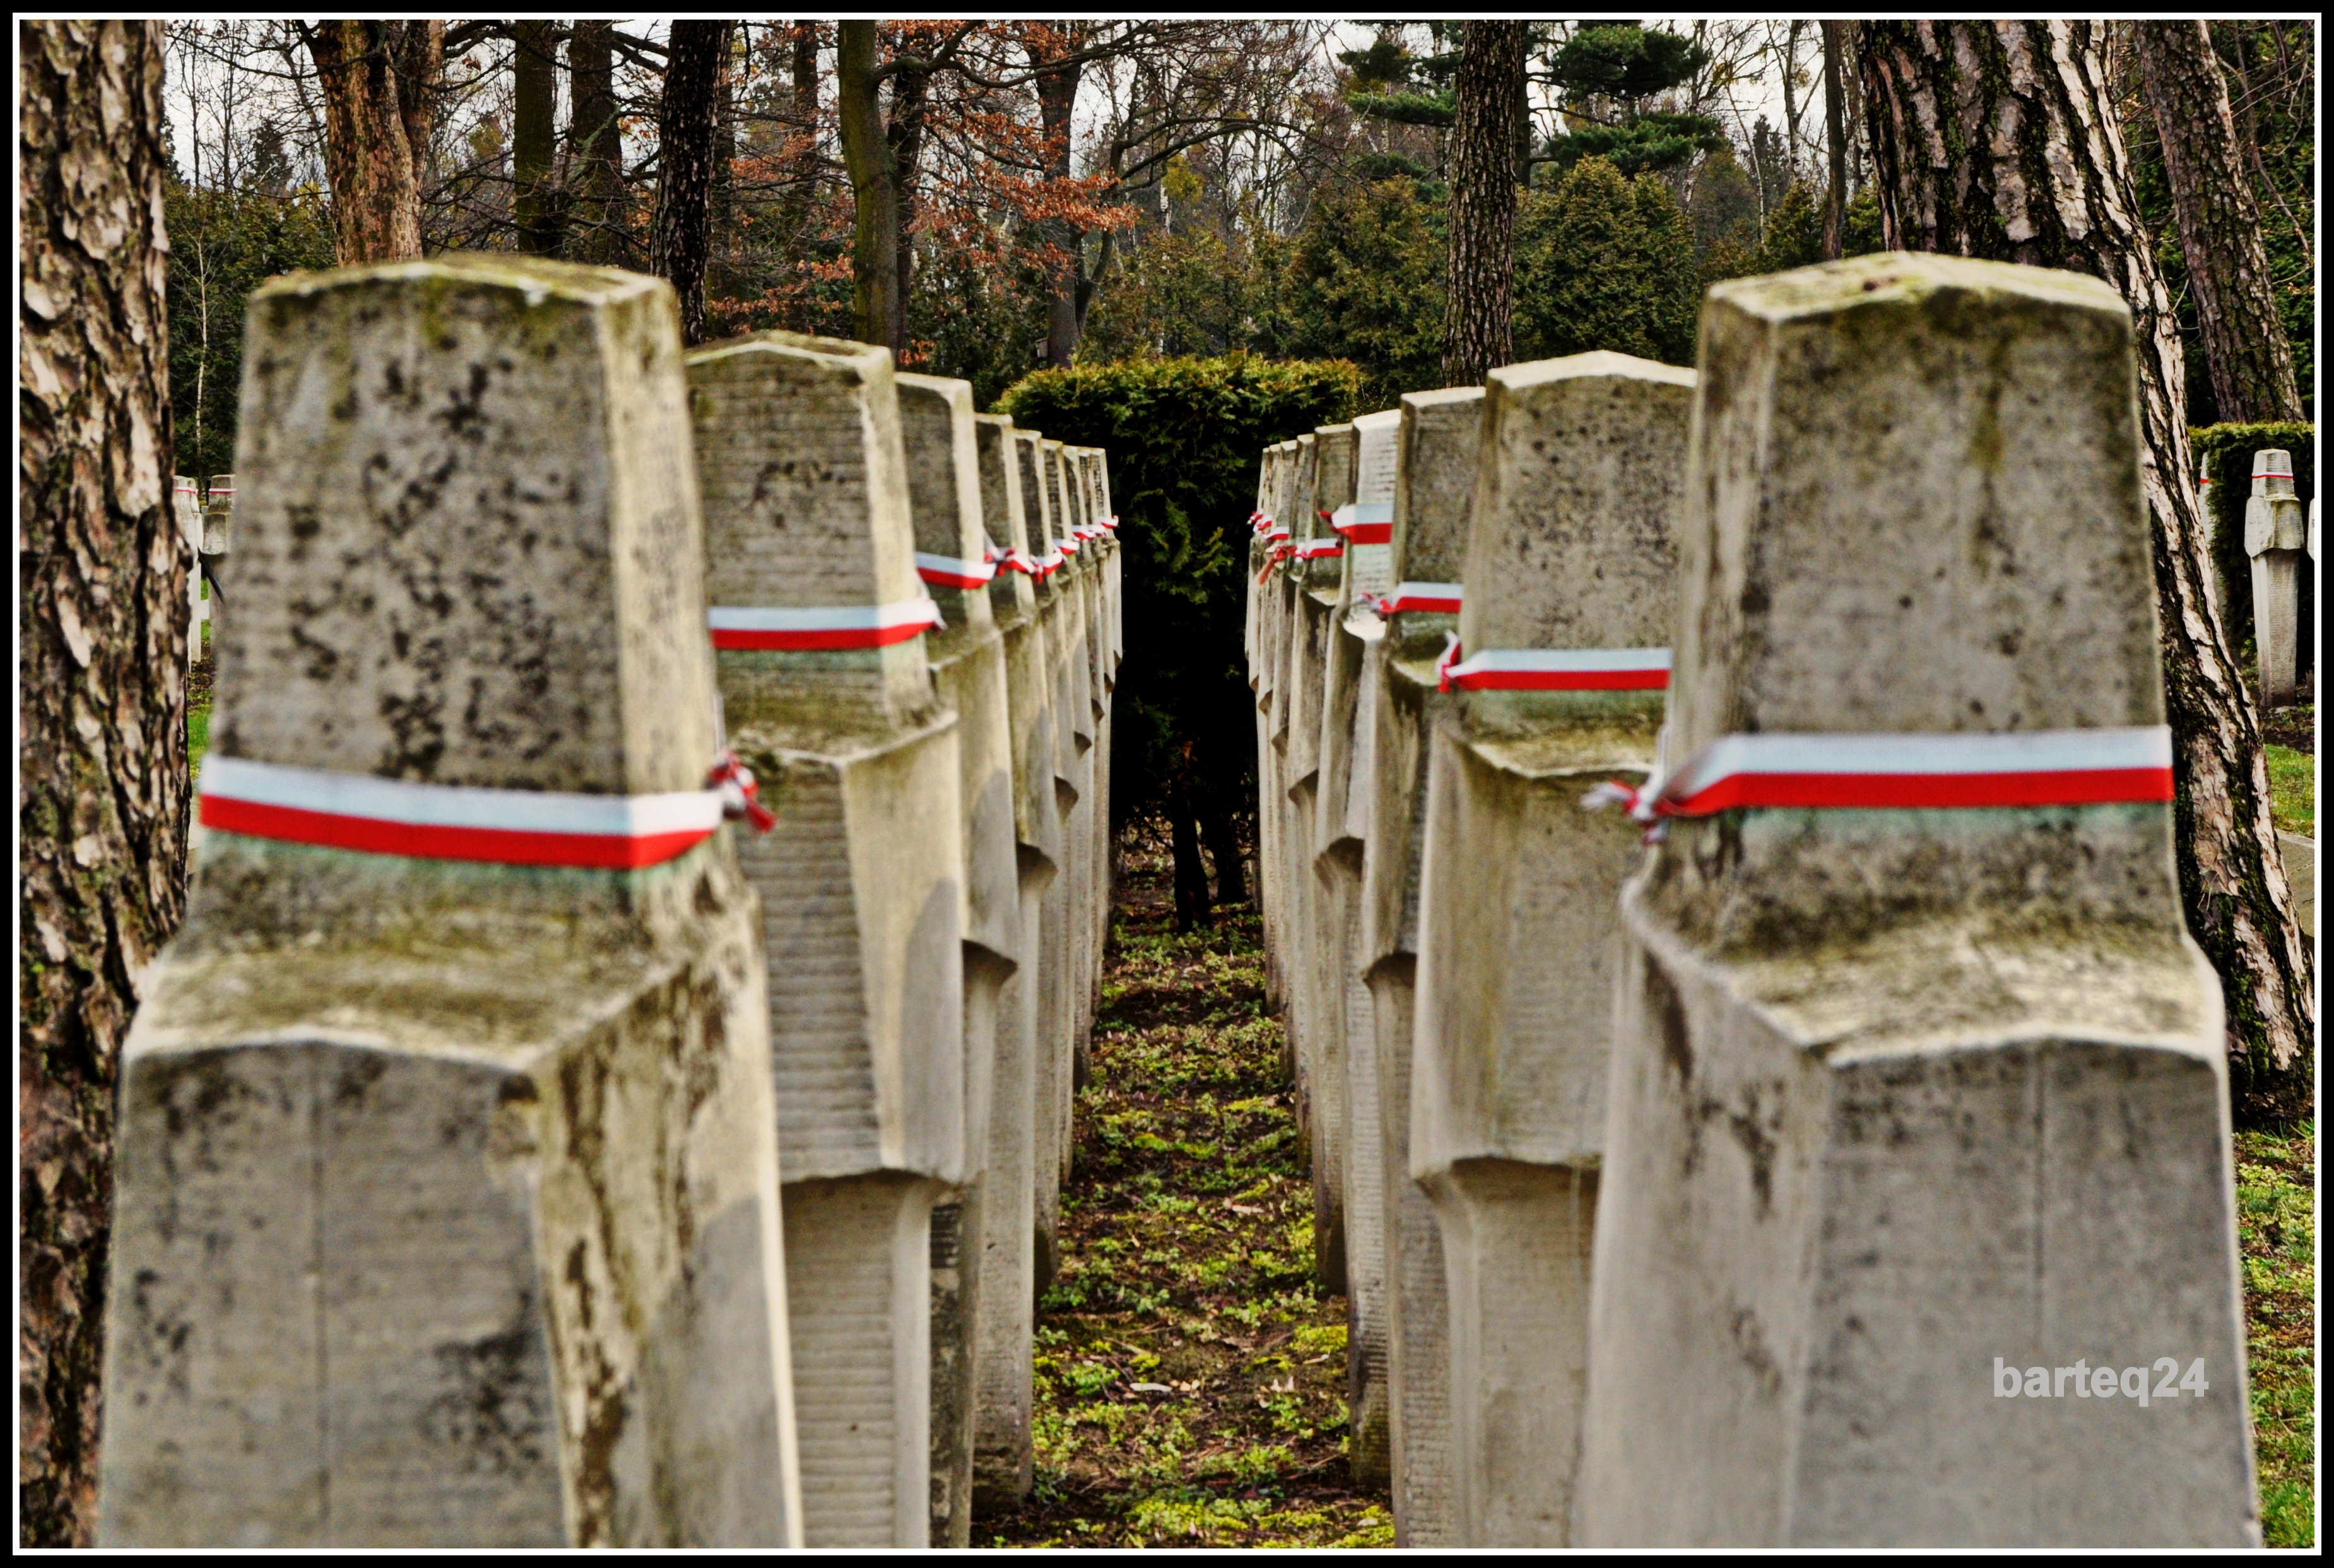
wall, europe, cemetery, poland, europa, cmentarz, polska, warsaw, warszawa, mazovia, mazowsze, powazkicemetery, pow zkikomunalne, warsawuprising1944, ancient history